Gloria Mairena

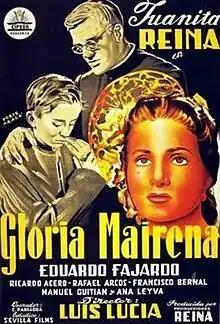

Gloria Mairena is a 1952 Spanish drama film directed by Luis Lucia and starring Juanita Reina, Eduardo Fajardo and Rafael Arcos. It was released by Cifesa, Spain's leading studio of the period. The film's sets were designed by the art director Gil Parrondo.